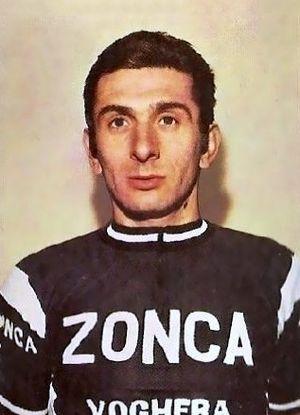
Giuseppe Beghetto est un ancien coureur cycliste italien, dont la carrière se déroula à la fois sur la route et sur la piste.